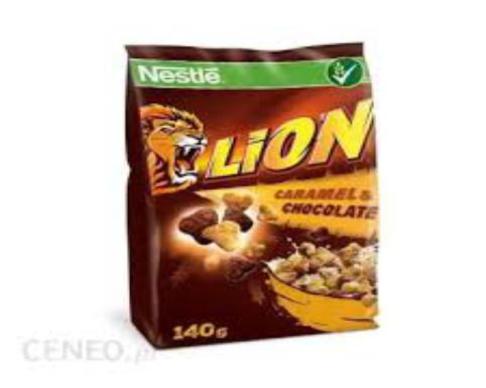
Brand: lion cereal
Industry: Food